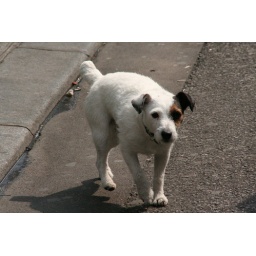
Dogs in Paris - white dog on the Rue de Seine